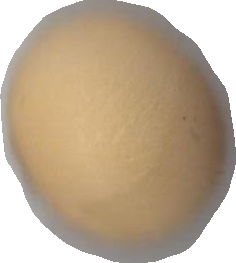
Variety: Dega